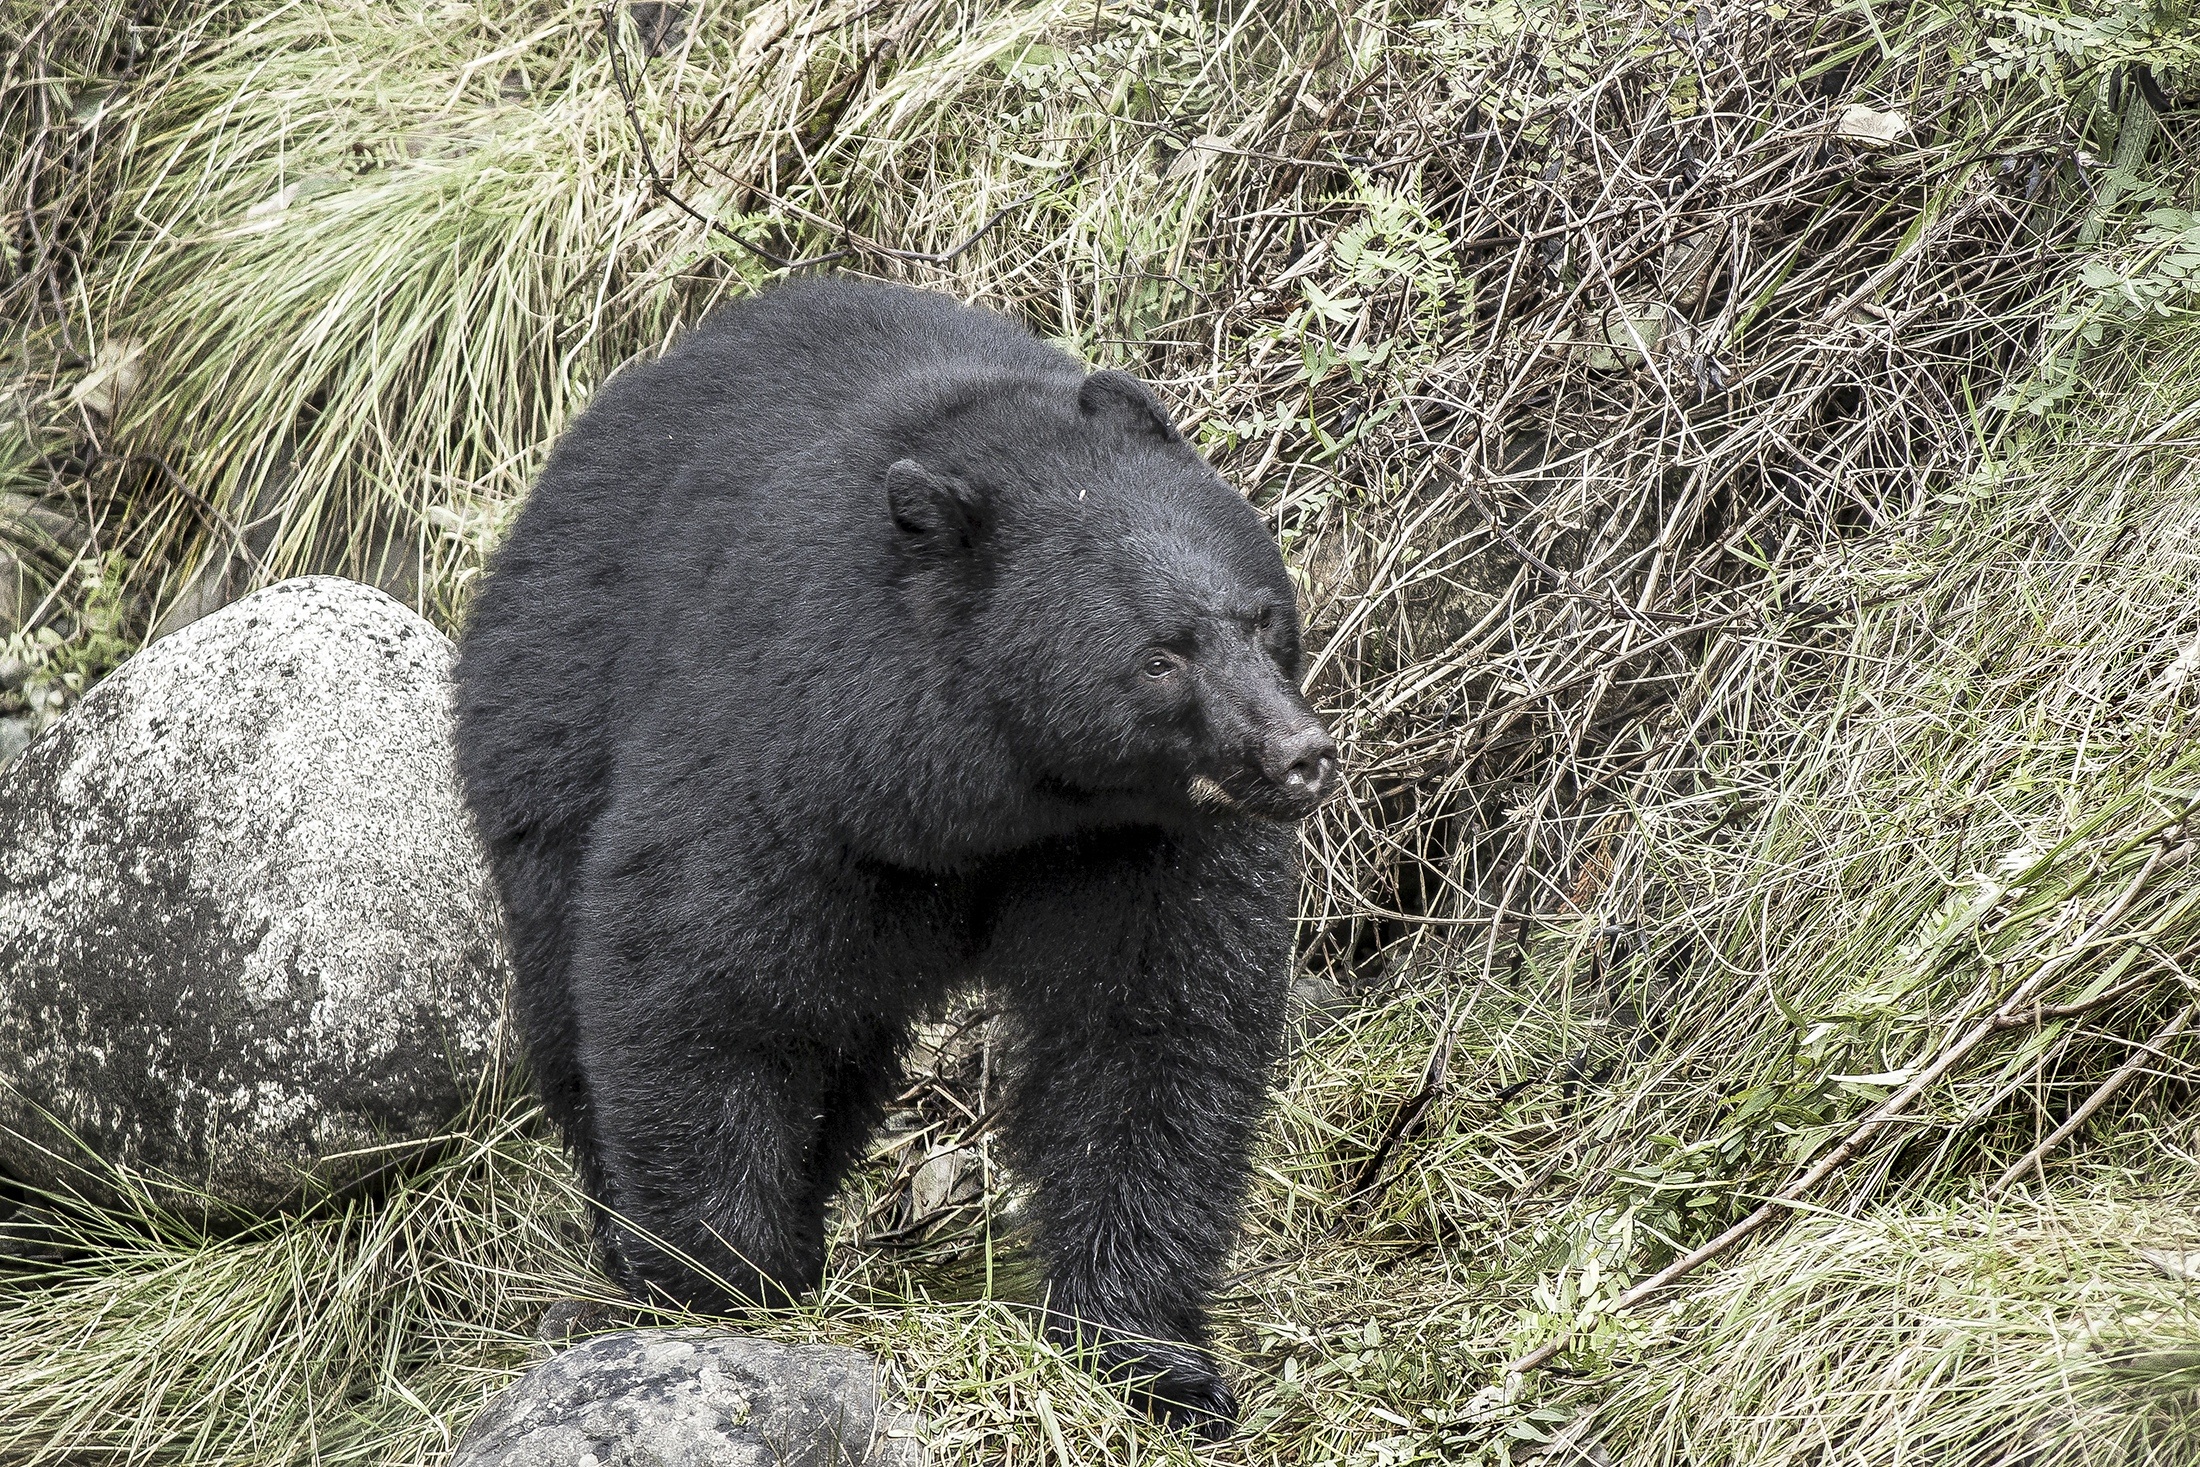
nature, animal, bear, wildlife, zoo, mammal, predator, fauna, brown bear, outdoors, vertebrate, carnivore, black bear, grizzly bear